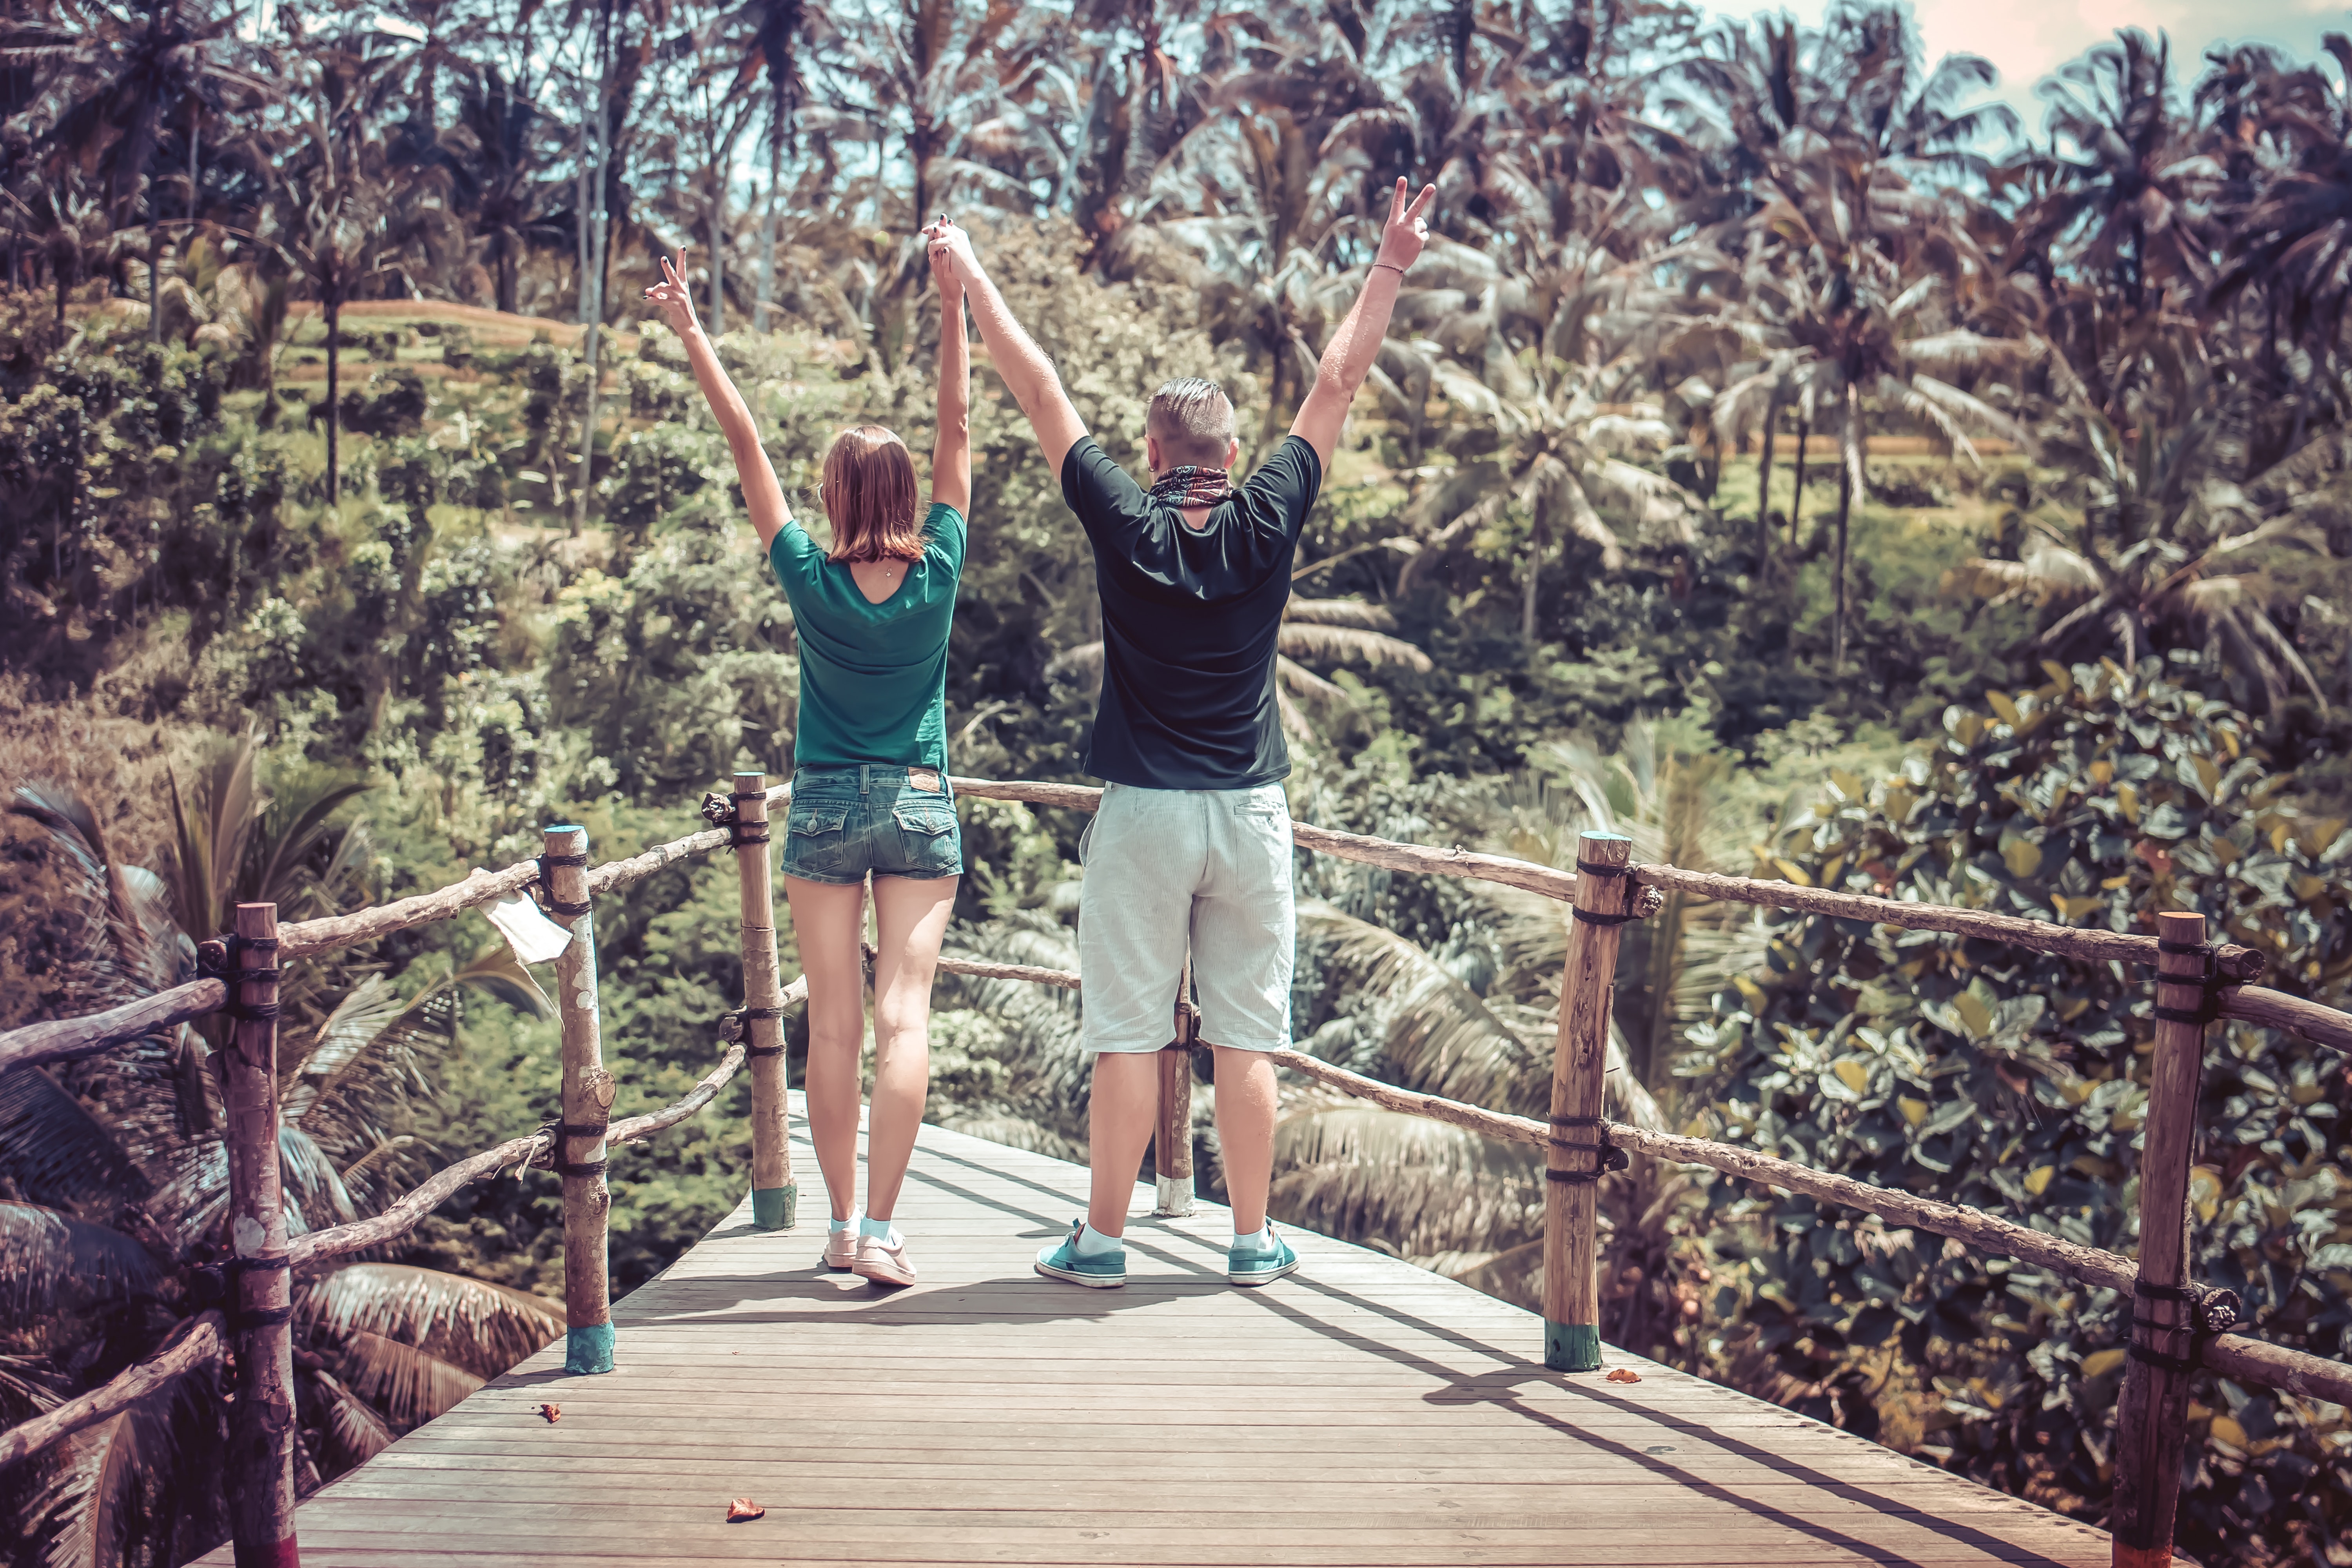
bridge, tree, wilderness, sky, vacation, fun, leaf, plant, tourism, leisure, summer, suspension bridge, walkway, nonbuilding structure, boardwalk, jungle, forest, canopy walkway, happy, national park, mountain, style, rope bridge, trail, state park